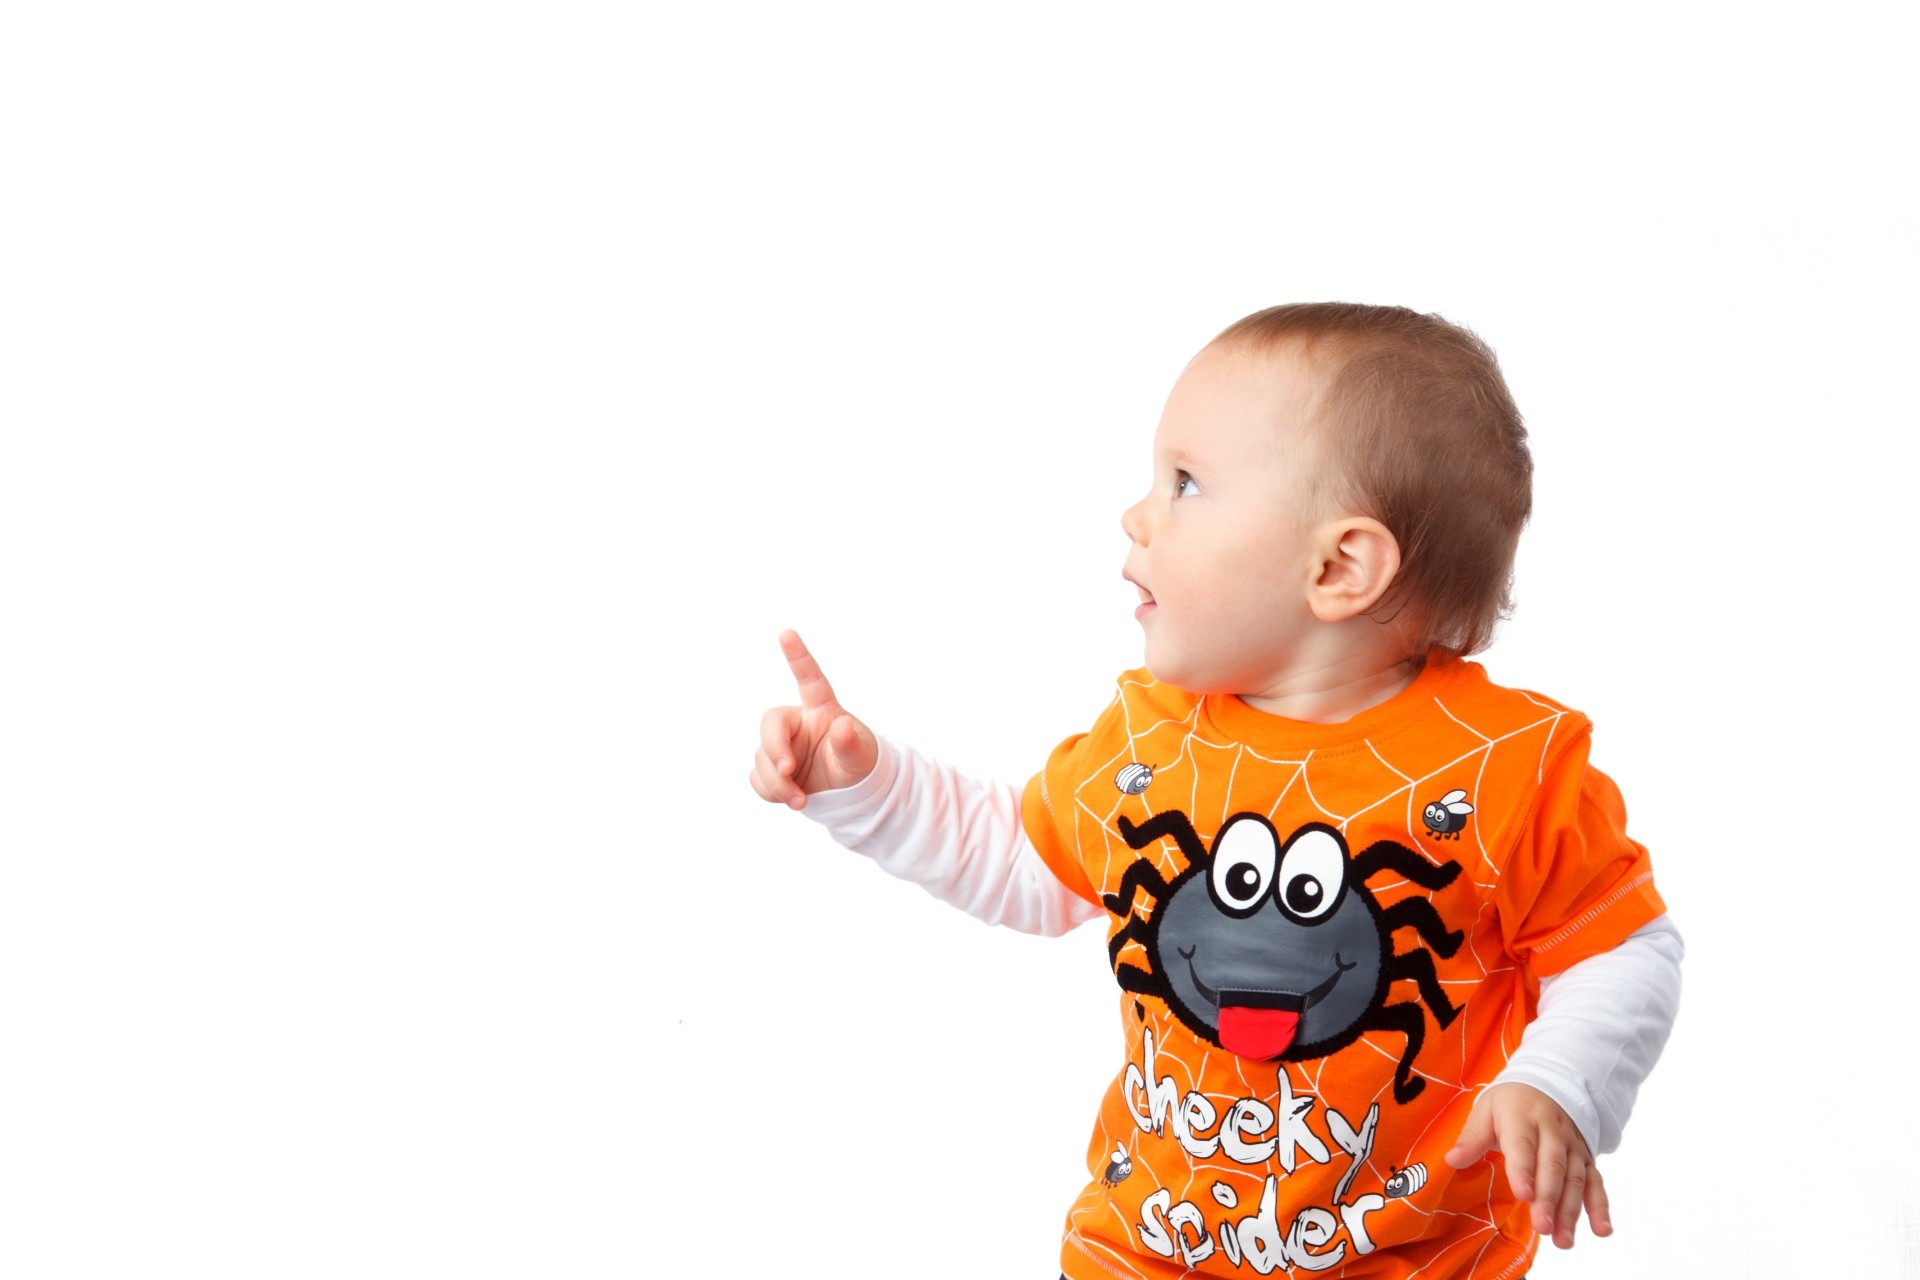
person, play, boy, kid, isolated, young, halloween, holiday, child, point, toy, product, toddler, little, costume, pointing